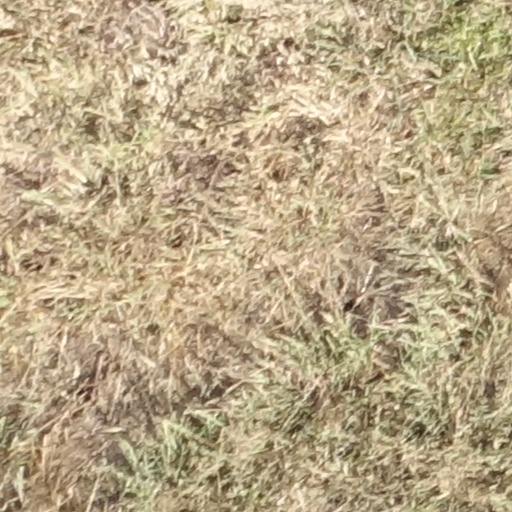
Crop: sorghum